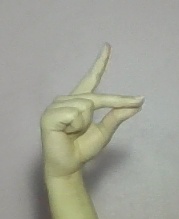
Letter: ta